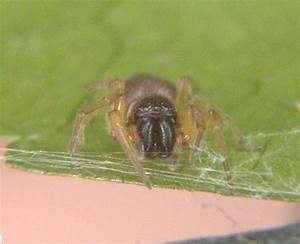
Label: ragno